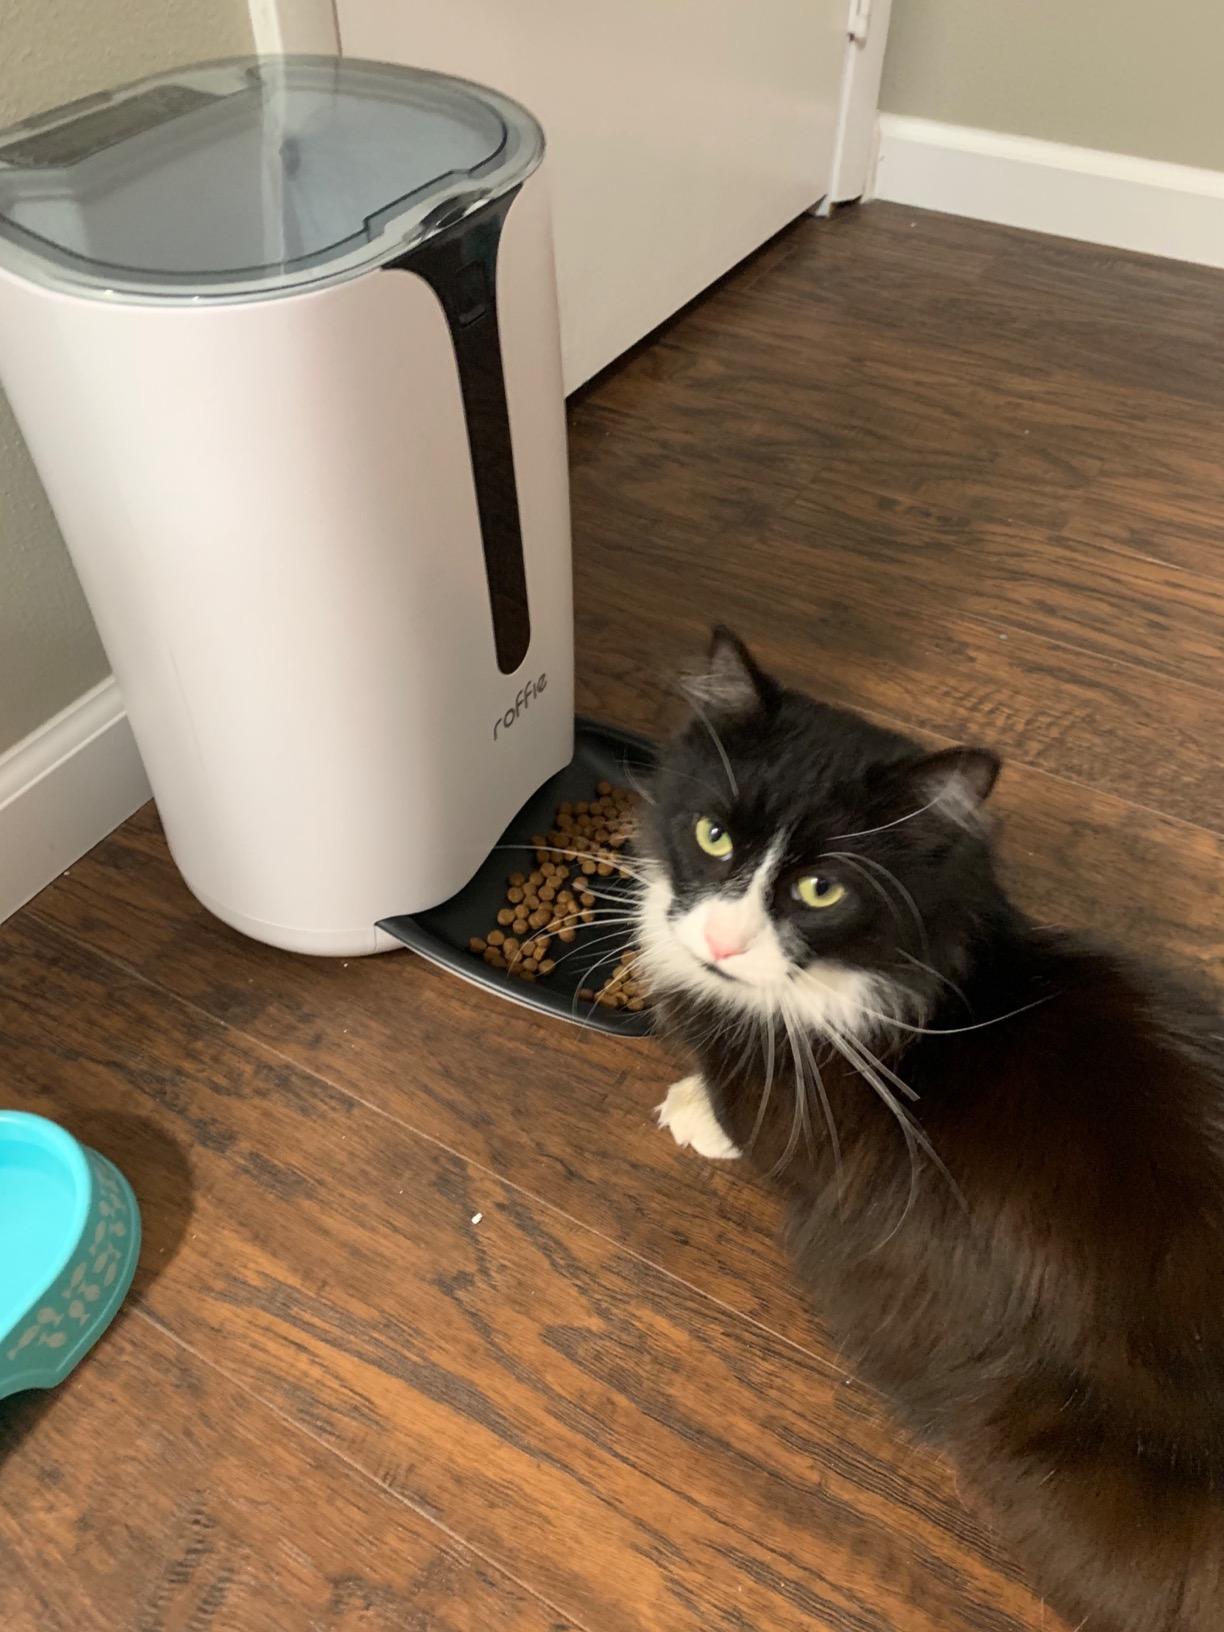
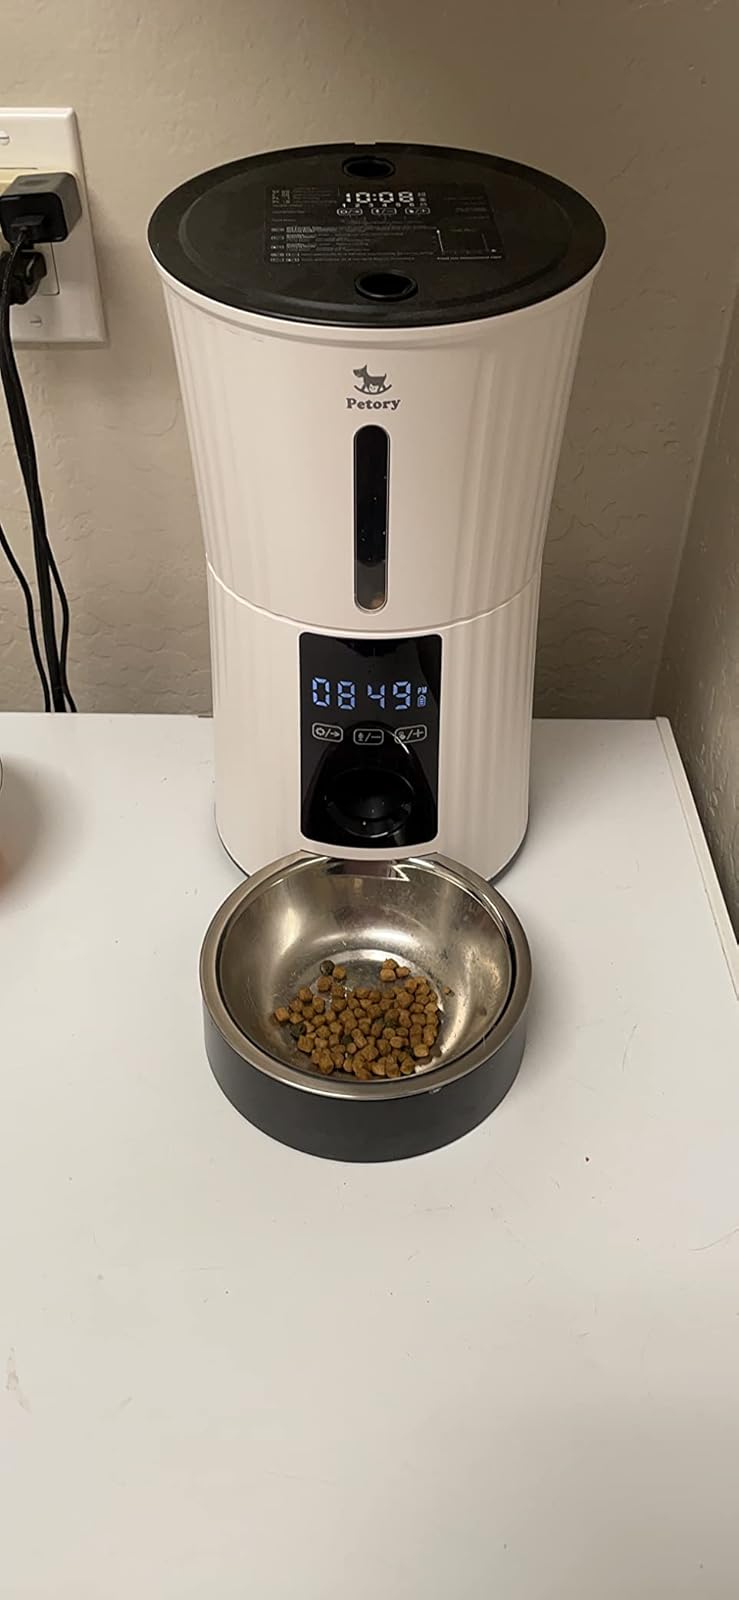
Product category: items_feeder
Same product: no